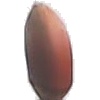
Label: Hazelnut 1